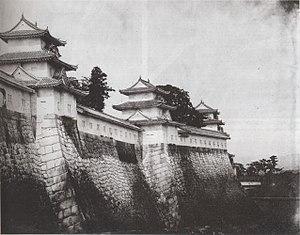
La Chute du château d'Osaka se réfère à la capture du château d'Osaka, tenu par les Tokugawa, par les forces pro-impériales de « Kangun » le 2 février 1868.
La bataille de Toba-Fushimi est un conflit opposant les forces pro-impériales aux forces shogunales de Tokugawa durant la guerre de Boshin au Japon. La bataille a commencé le 27 janvier 1868, quand les forces du shogun et les forces coalisées des domaines de Chōshū, de Satsuma et de Tosa se sont rencontrées près de Fushimi. La bataille a duré quatre jours et s'est conclue par une défaite décisive pour le shogunat Tokugawa.